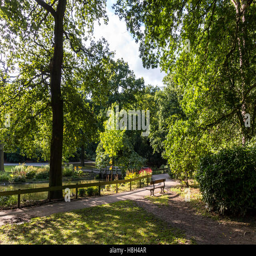
a sunny day at park